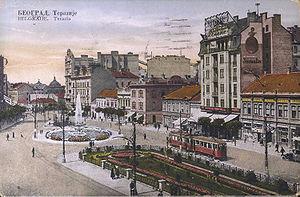
Terazije est une place et un quartier du centre de Belgrade, la capitale de la Serbie. Ils sont situés dans la municipalité de Stari grad.
Belgrade est la capitale et la plus grande ville de Serbie. Au recensement de 2011, la ville intra muros comptait 1 233 796 habitants et, avec le district dont elle est le centre, appelé Ville de Belgrade, 1 687 132 habitants en 2017, cela représente 24 % de la population totale de Serbie.